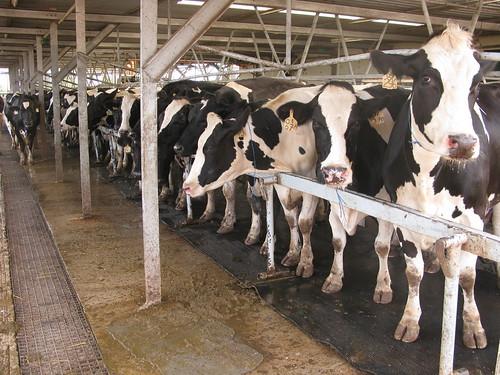
Ng'ombe wengi wakiwa wamekusanyika ndani ya banda la kisasa lililojengwa kwa teknolojia ya kisasa likiwa na mifumo ya chakula na maji shamba, hivyo linapangwa kwa utaratibu mzuri kuhakikisha wanyama wanapata mazingira salama, safi na yenye lishe bora huku wakulima wakiwa na uraisi wa kuwatunza na kufuatilia afya zao.